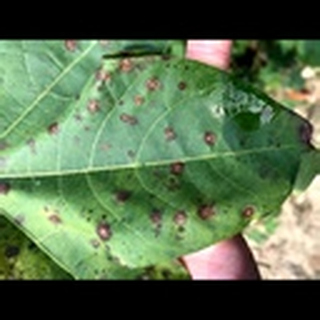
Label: cotton_target_spot